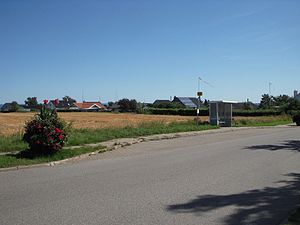
Haldbjerg / Bynavnet / Navneforvirring
Busstoppestedet i Haldbjerg. Mellem husene ses Kattegat. August 2012.
Busstoppestedet i Haldbjerg ved Frederikshavn. Mellem husene ses Kattegat. 27. august 2012
Haldbjerg ligger i Vendsyssel og er en landsby med 340 indbyggere, 7 kilometer syd for Frederikshavn og 8 kilometer nord for Sæby. Den ligger i Frederikshavn Kommune og hører til Region Nordjylland. Landsbyen ligger i Understed Sogn.